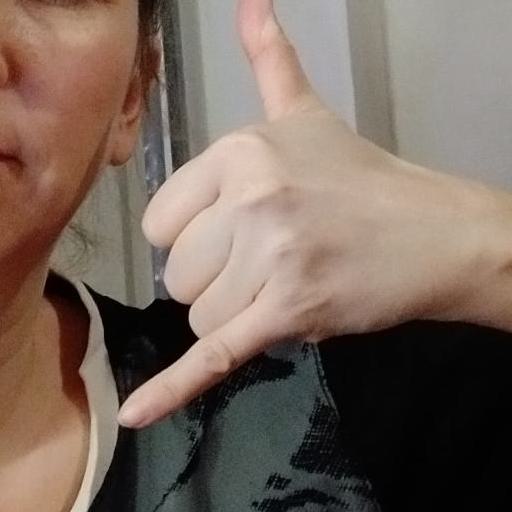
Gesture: call